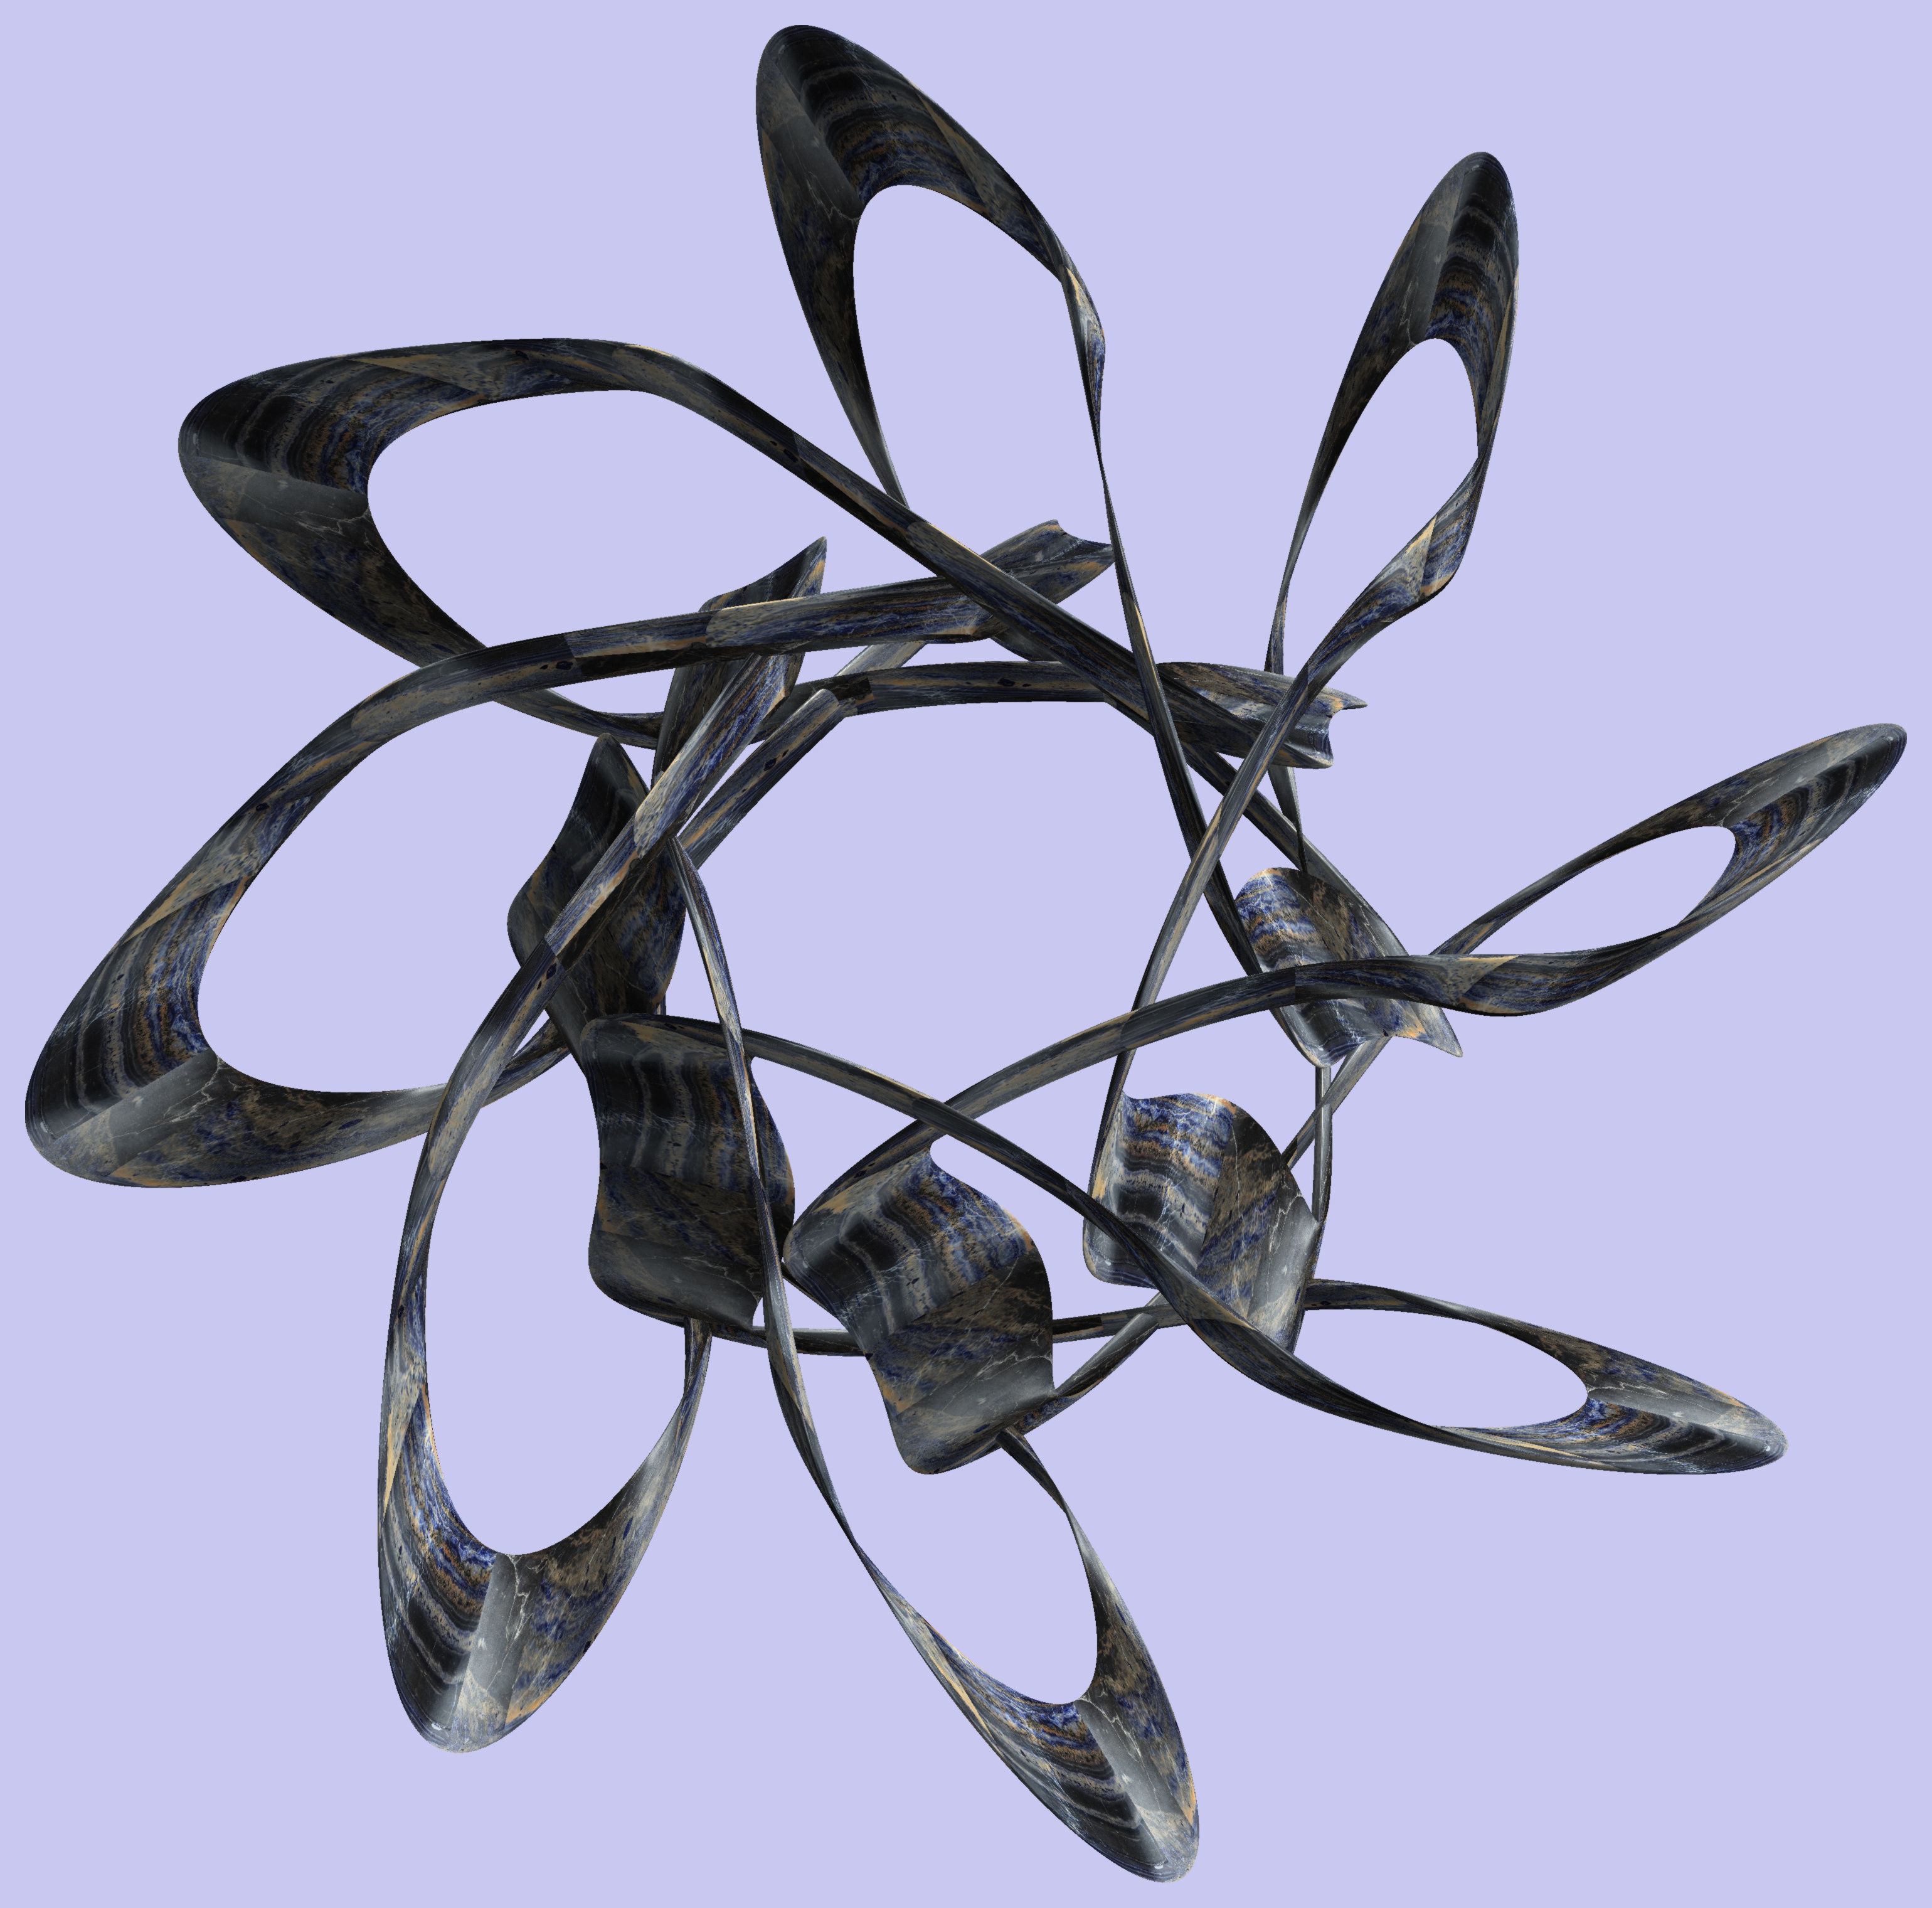
branch, structure, texture, leaf, flower, pattern, lighting, twig, cool image, figure, design, symmetry, light fixture, 3d, graphic, torus, mathematica, cg, parametricplot3d, code, program, algorithm, abstruct, mapping